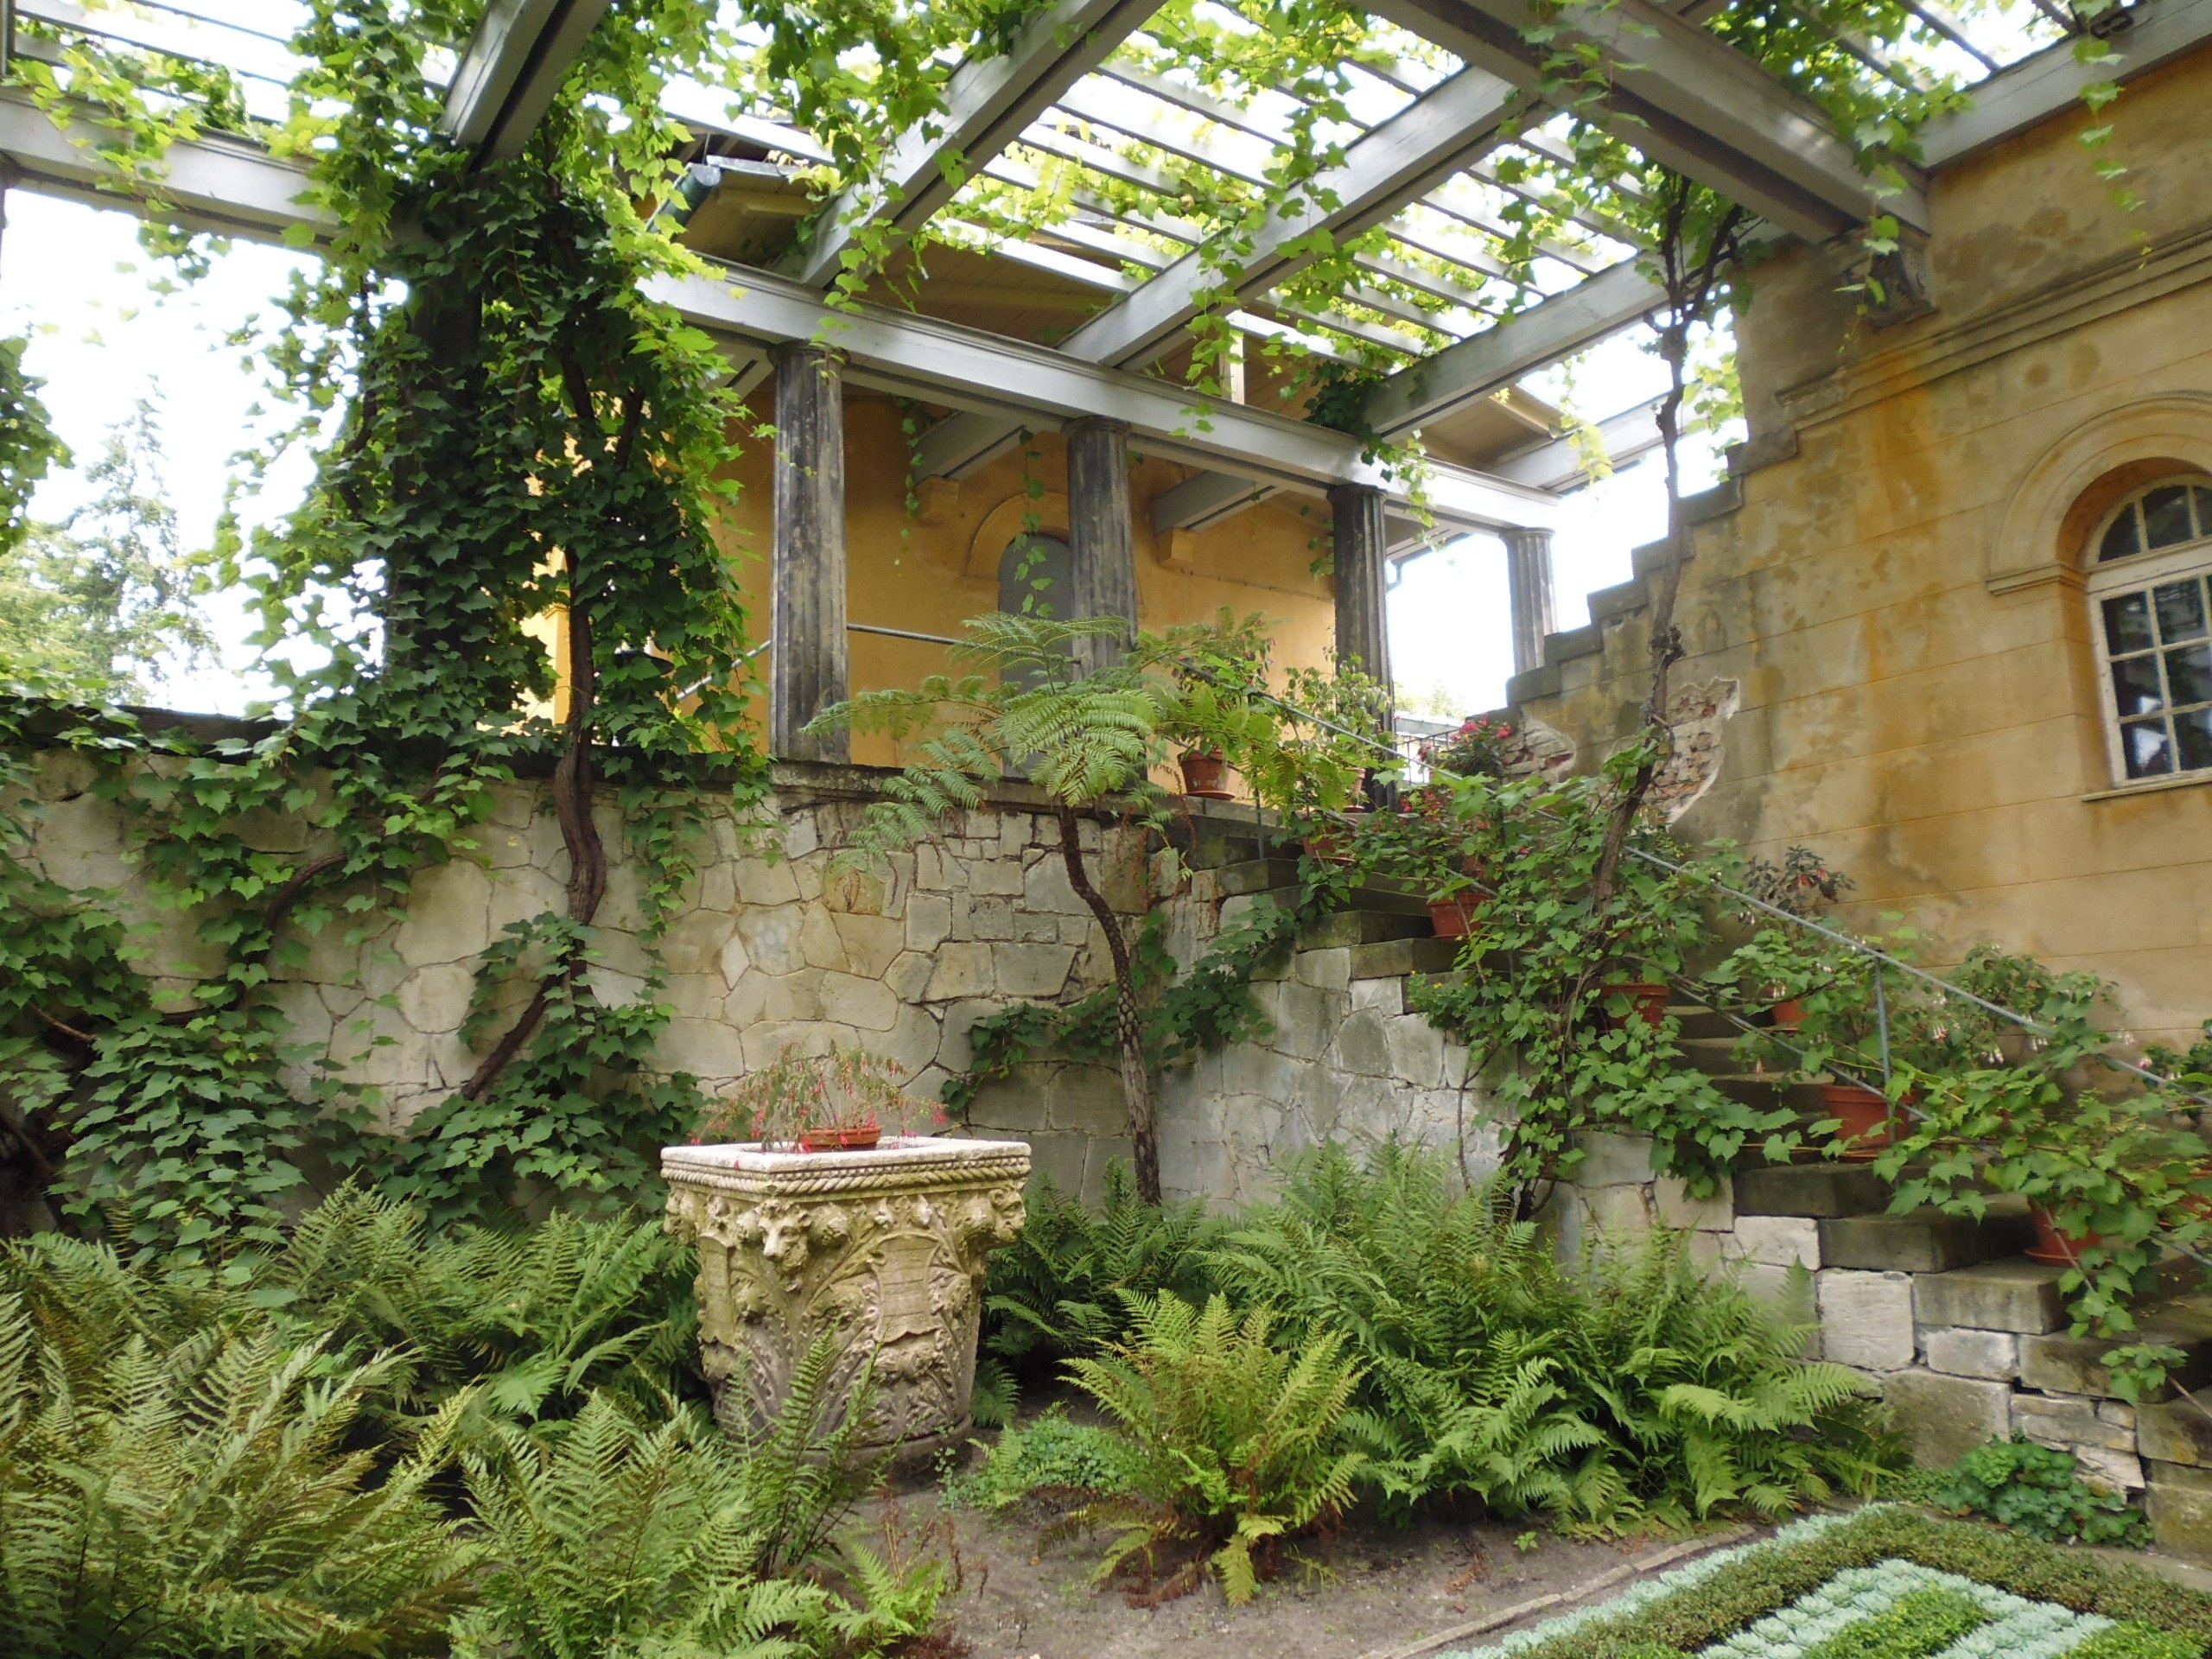
villa, home, overgrown, wild, cottage, backyard, property, garden, courtyard, estate, yard, hacienda, real estate, outdoor structure